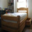
Label: bed